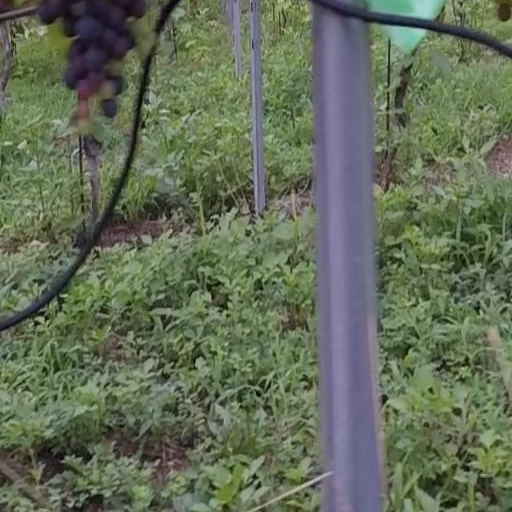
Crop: grape